Daisuke Sekimoto

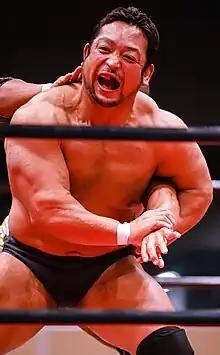
Sekimoto in 2022

(born February 9, 1981) is a Japanese professional wrestler, currently signed to Big Japan Pro Wrestling (BJW) in the Strong BJ division. He is also known for his appearances in Pro Wrestling Zero1-Max. He is a three-time BJW World Strong Heavyweight Champion, while also being a former one-time NWA Pan-Pacific Premium Heavyweight Champion, one-time wXw Unified World Wrestling Champion and a two-time Zero1 World Heavyweight Champion. Other major singles championships include the BJW Heavyweight Championship, the KO-D Openweight Championship and the Strongest-K Championship. Also a successful tag team wrestler, he has held the AJPW World Tag Team Championship three times, the All Asia Tag Team Championship two times, the BJW Tag Team Championship twelve times and the KO-D Tag Team Championship two times with his most successful tag team combination being with Yuji Okabayashi.